Eva Zeisel

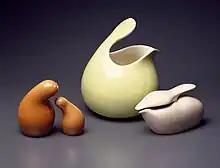
Some of Zeisel's ceramic pieces designed for Red Wing Pottery's "Town and Country" dinner service (1947). This set includes a "mother and child" salt and pepper shakers, and a baby oil pourer that exemplify her organic, curving forms.

In 1942, Zeisel was commissioned by the Museum of Modern Art and Castleton China to design a set of modern, porcelain, undecorated china that would be worthy of exhibition at MoMA, to be produced for sale by Castleton. The resulting exhibition, "New Shapes in Modern China Designed by Eva Zeisel," ran from April 17 to June 9, 1946, and was the first one-woman exhibition at MoMA. It was received with wide praise, but because of wartime constraints the porcelain dishware did not go into production until 1949. Zeisel's dishes, known as "Museum" and "Castleton White," were manufactured and sold over the next several decades, initially in all-white as designed by Zeisel, and later with a wide variety of decorations. Zeisel credited this commission with establishing her reputation in the US, remarking that, "it made me an accepted first-rate designer rather than a run-of-the-mill designer."